Padonkaffsky jargon

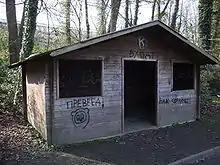
Padonkaffsky jargon used in graffiti in the city park of Aalst, Belgium

Padonkaffsky jargon, also known as Olbanian, is a slang developed by a Runet subculture called padonki. It started as an Internet slang language originally used in the Russian Internet community. It is comparable to the English-based Leet. Padonkaffsky jargon became so popular that Dmitry Medvedev jokingly suggested that Olbanian be taught in schools.